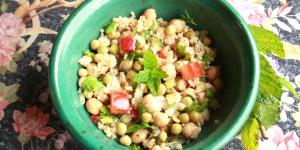
ensalada de garbanzos con tomate y cebolla